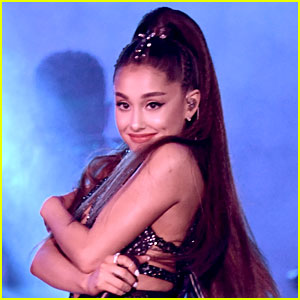
Gender: women